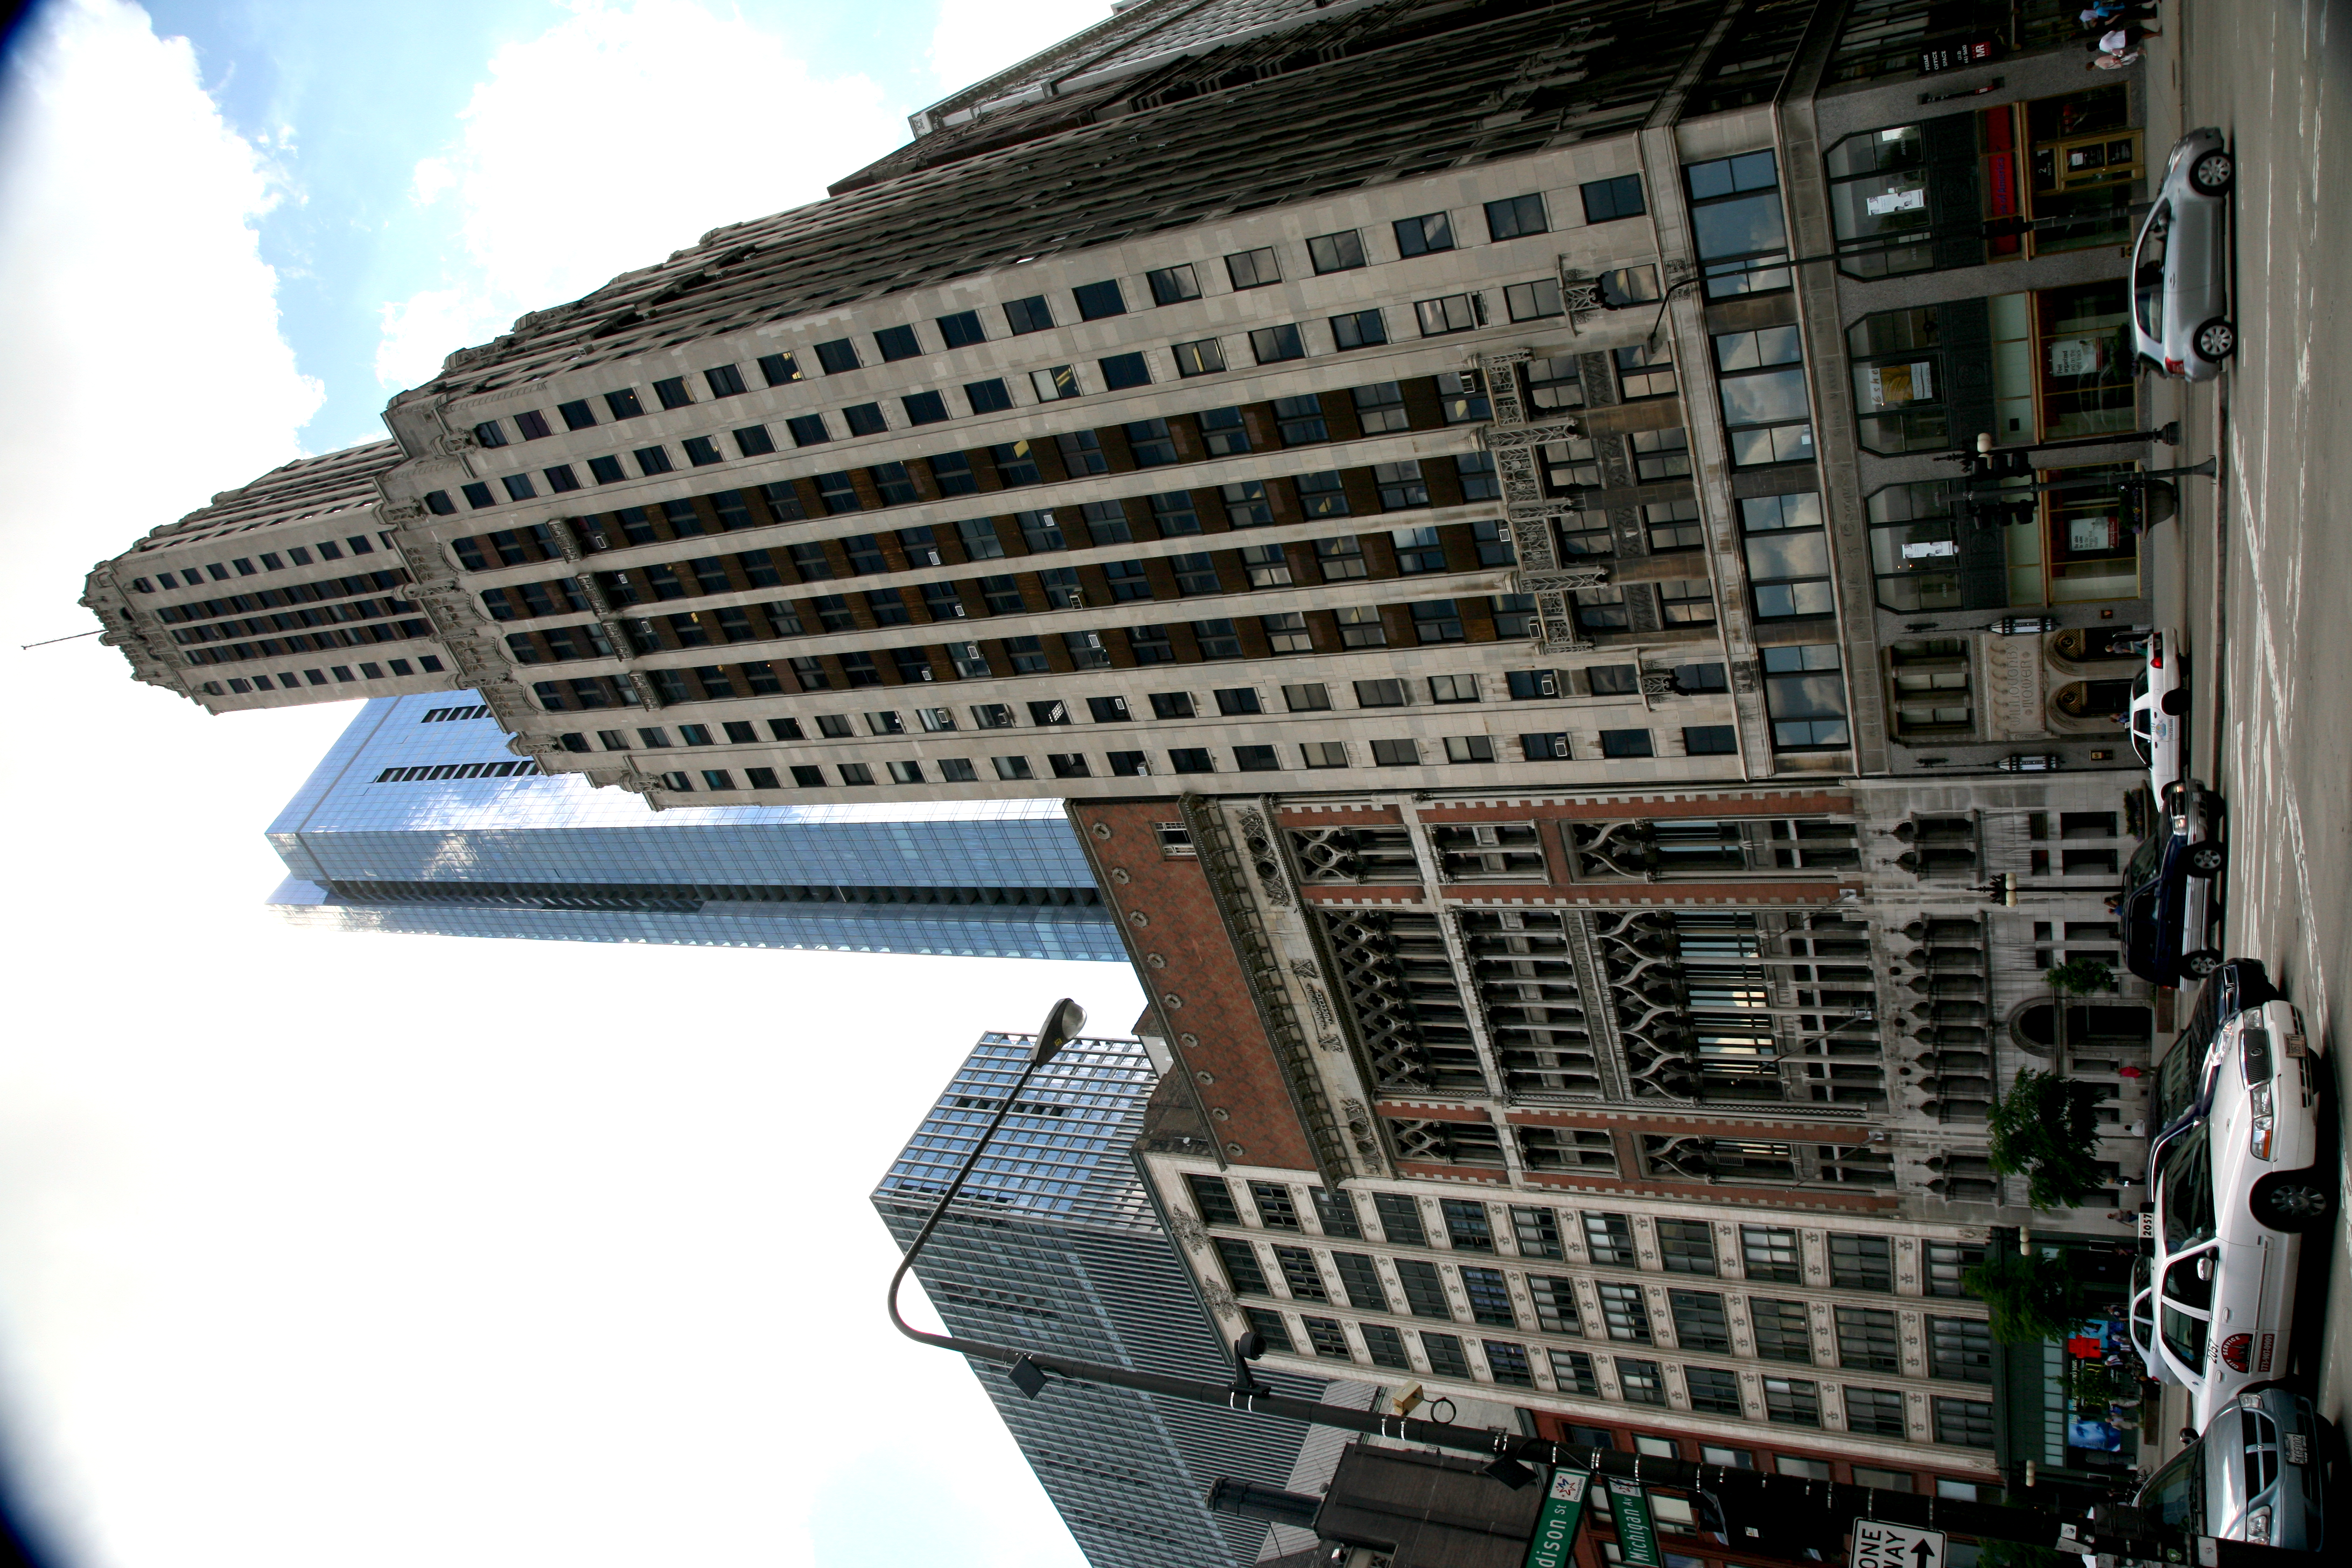
architecture, skyline, street, building, city, skyscraper, cityscape, downtown, plaza, park, landmark, chicago, facade, tower block, 5d, loop, millennium, metropolis, condominium, neighbourhood, millenniumpark, urban area, residential area, human settlement, metropolitan area